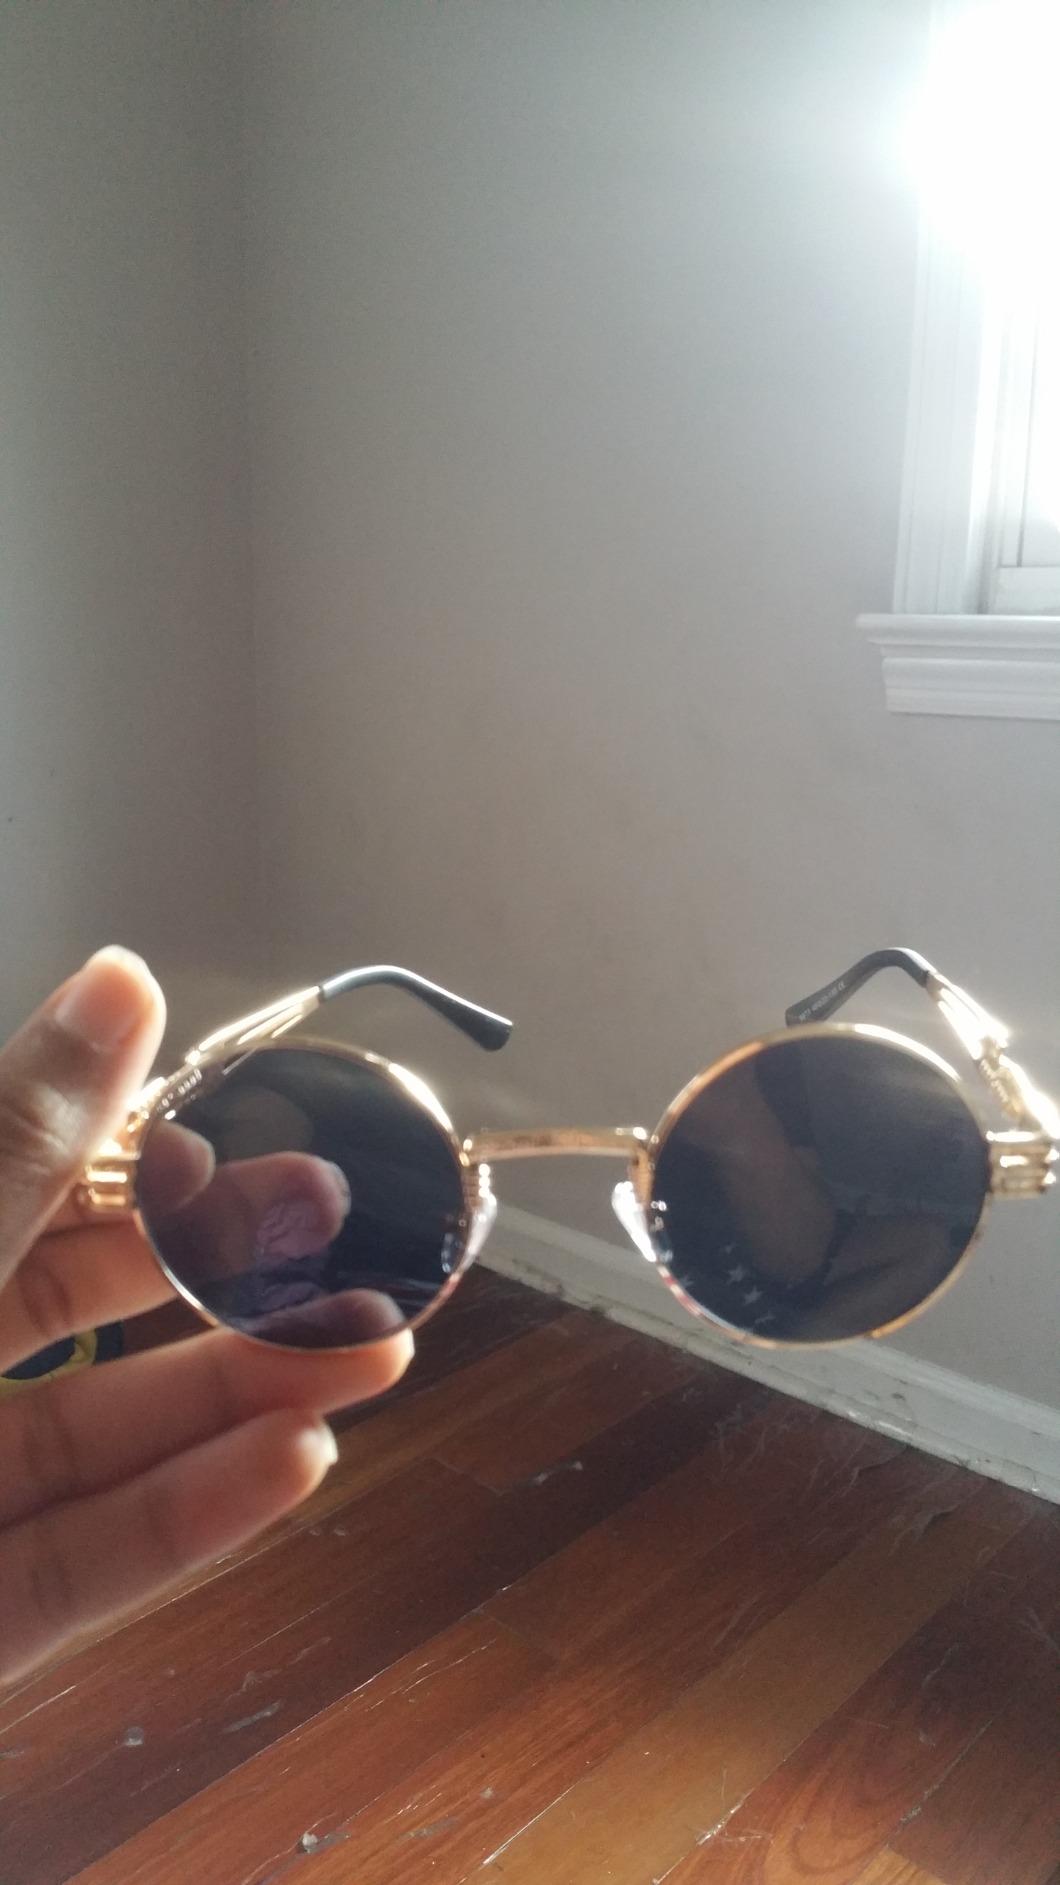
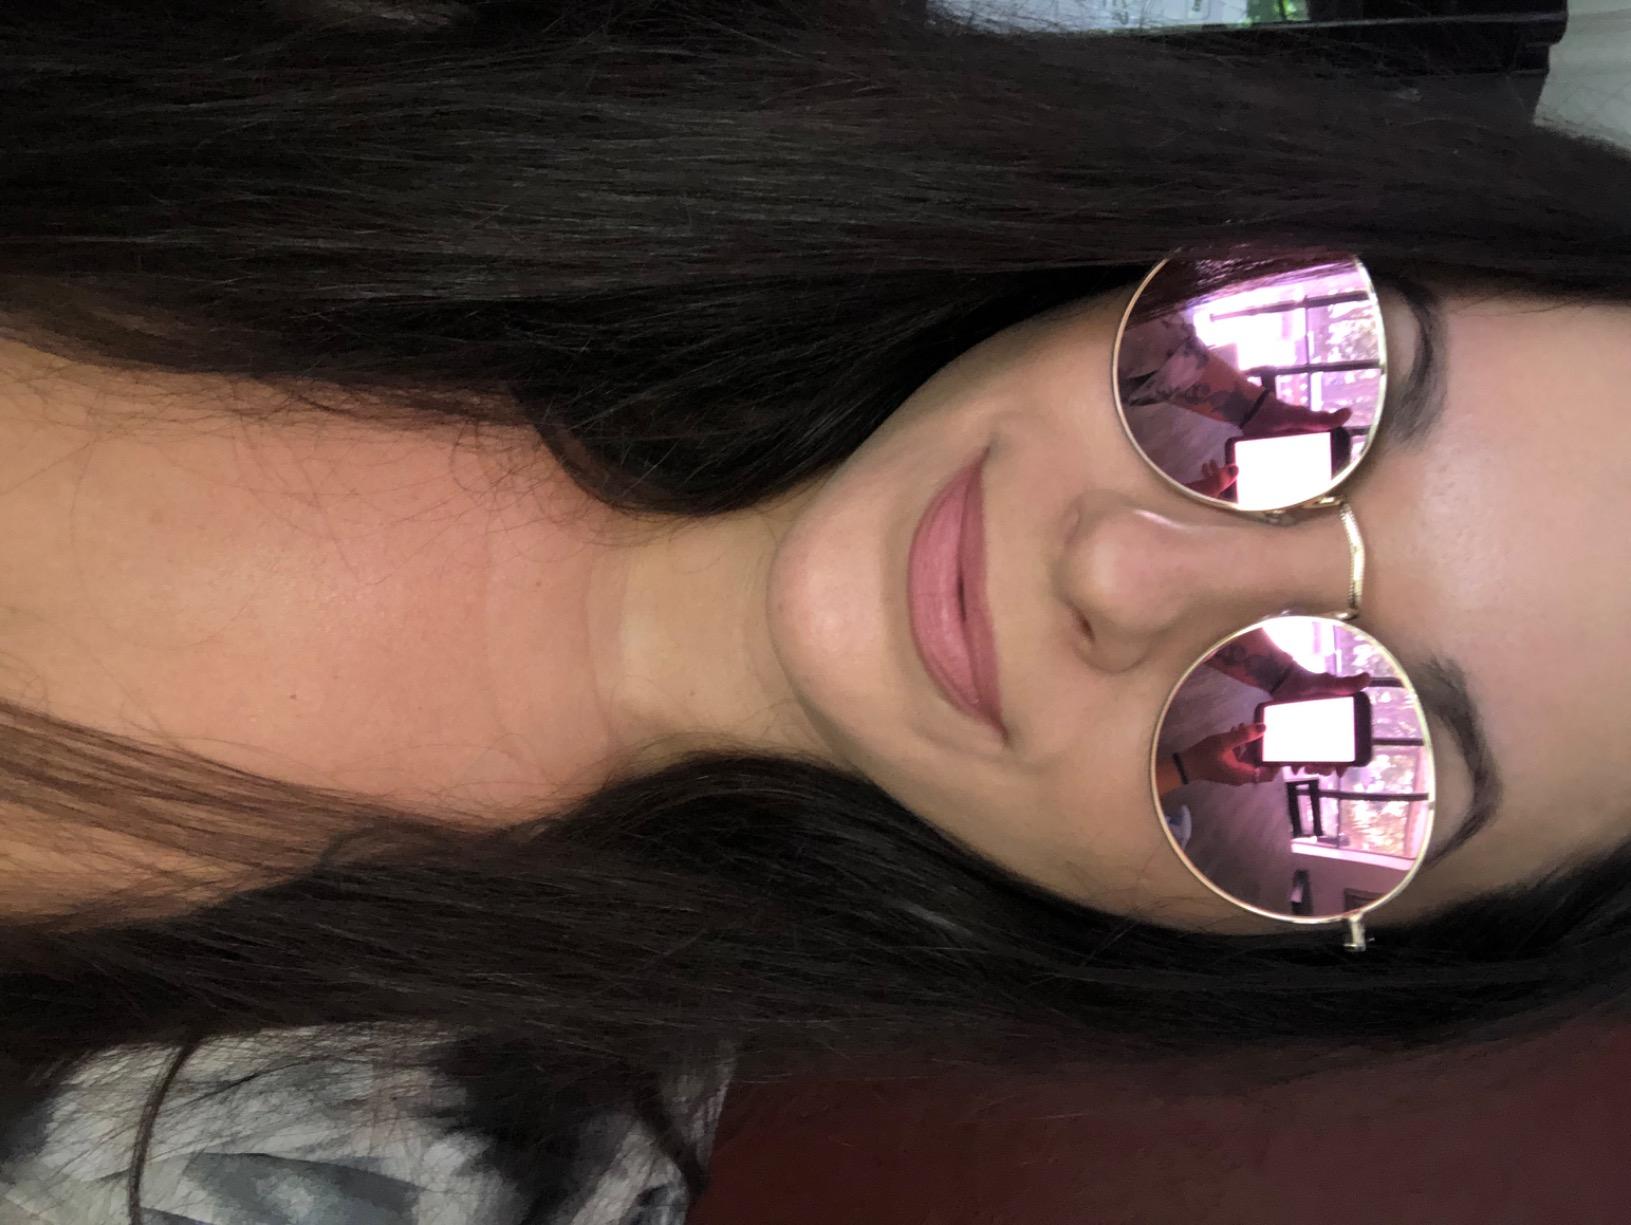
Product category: accessories_sunglasses
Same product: no